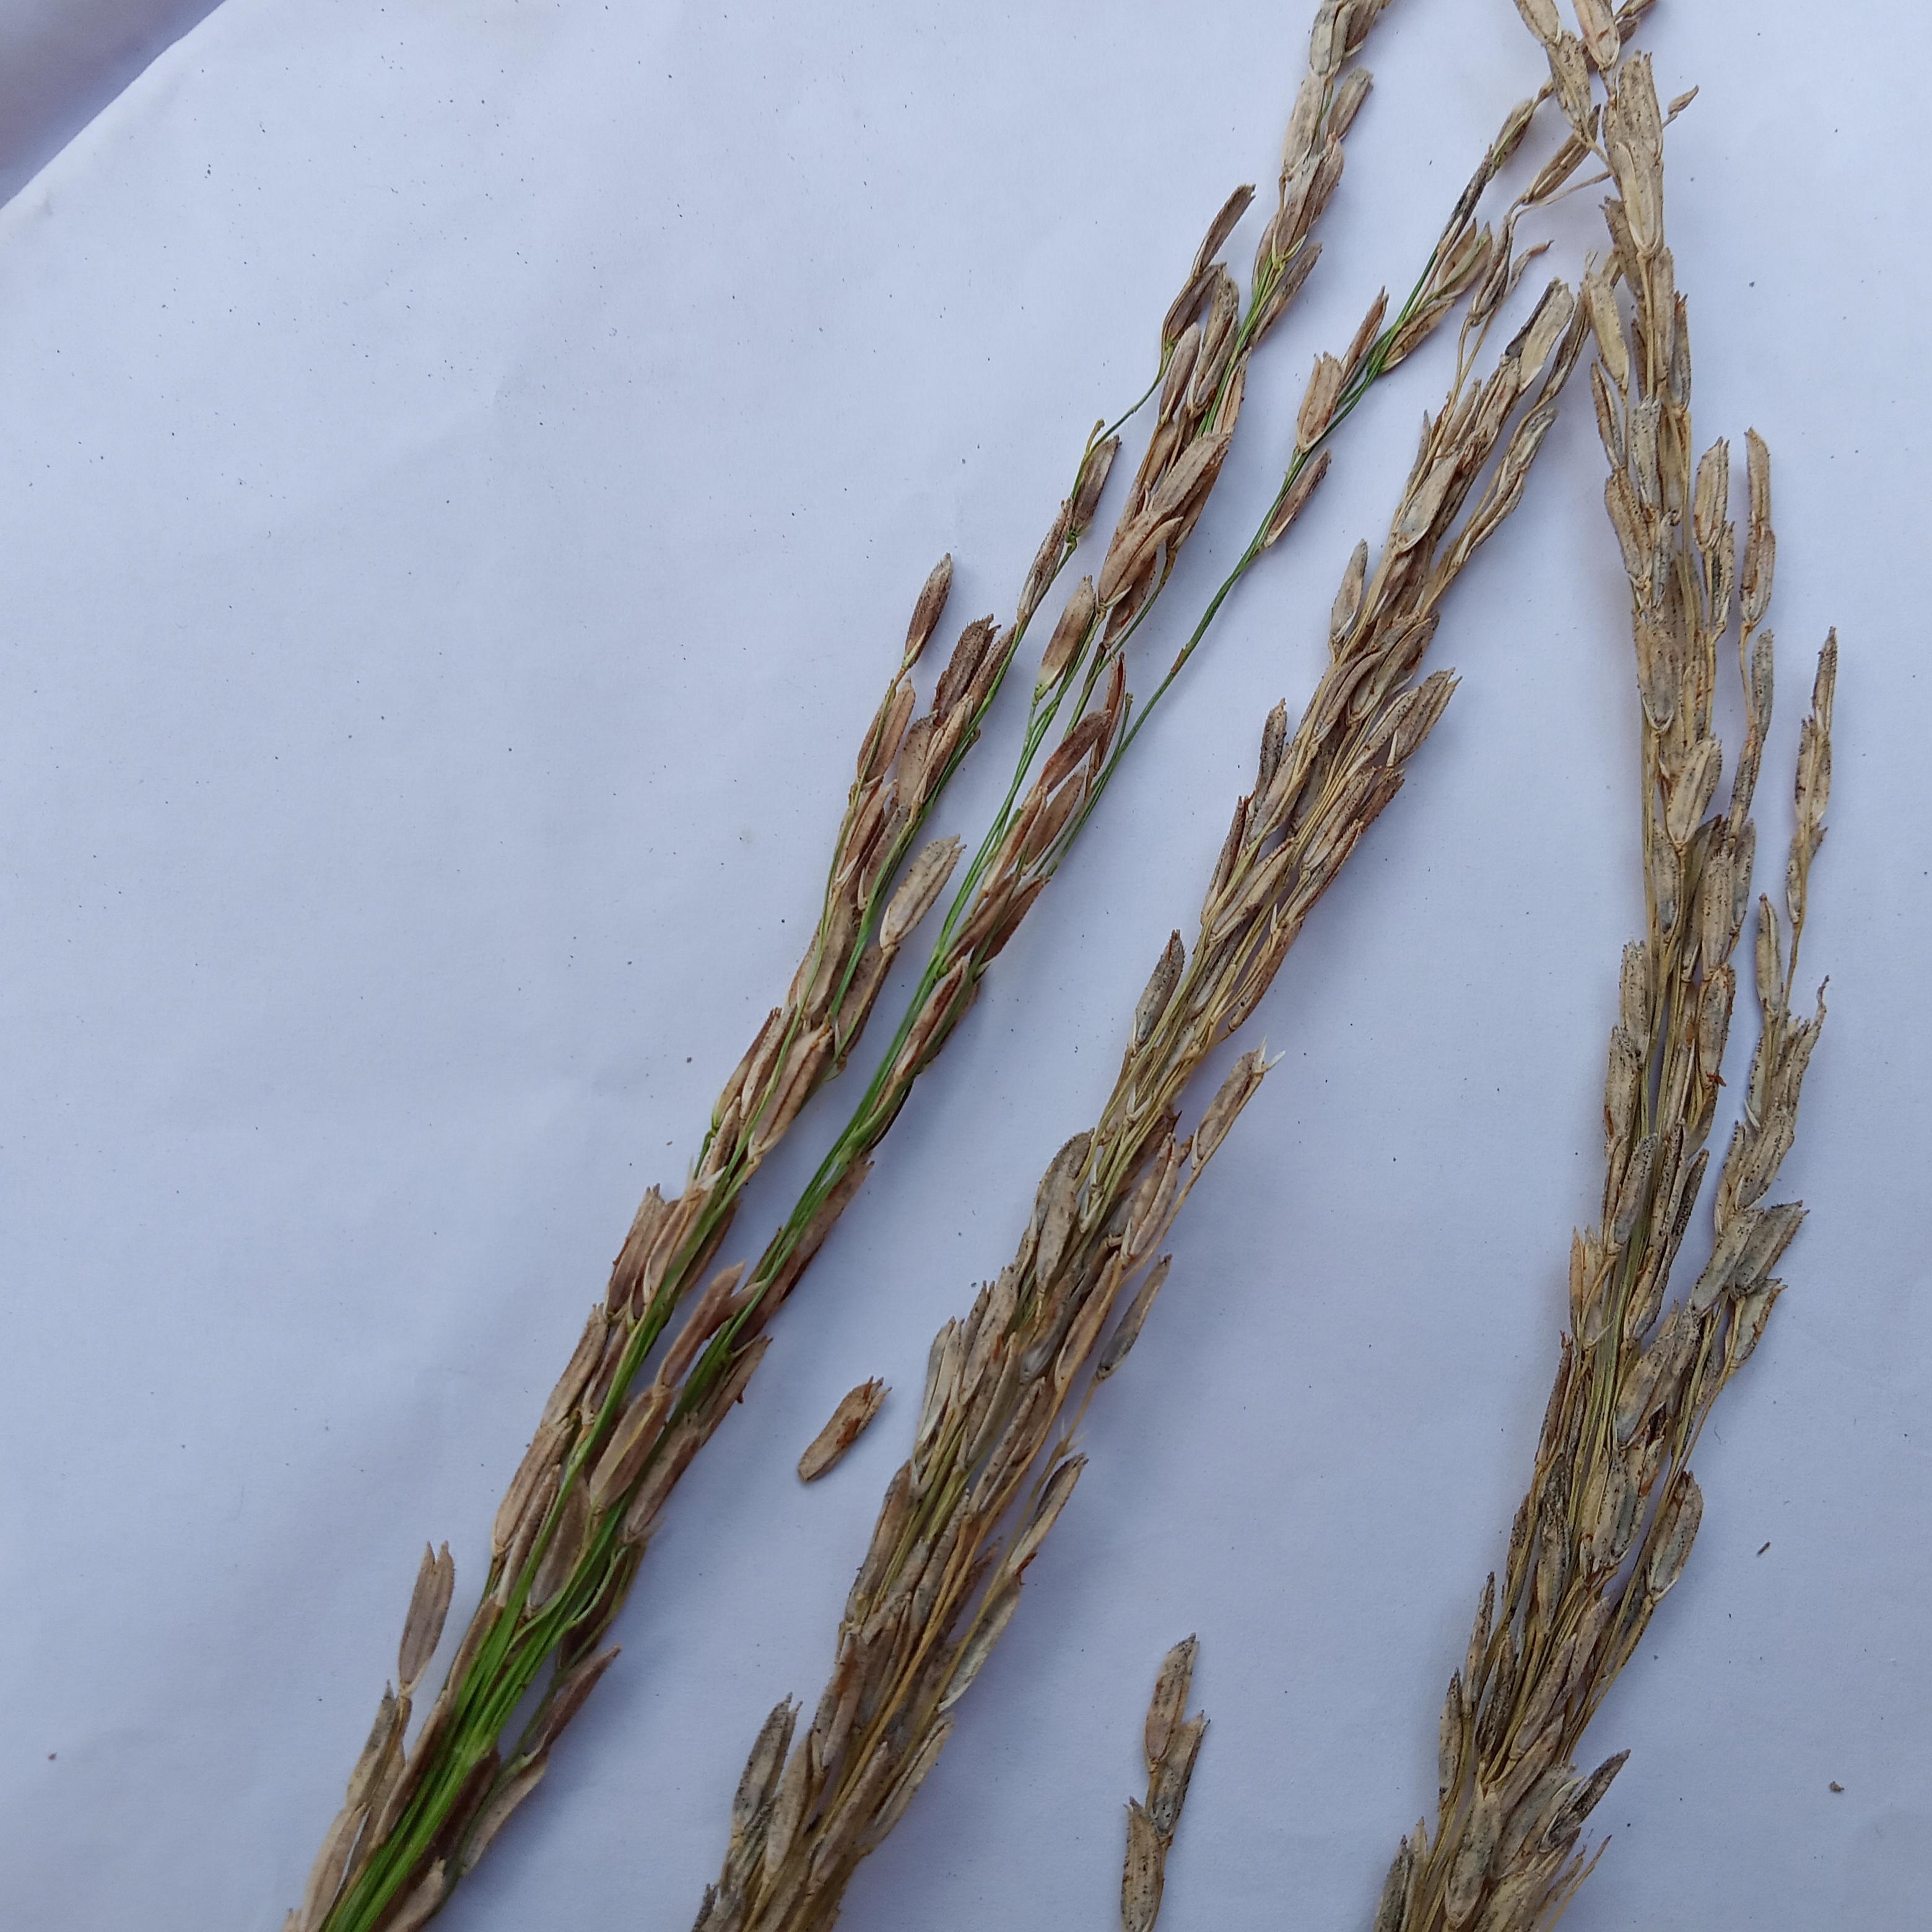
Label: Rice___Neck_Blast